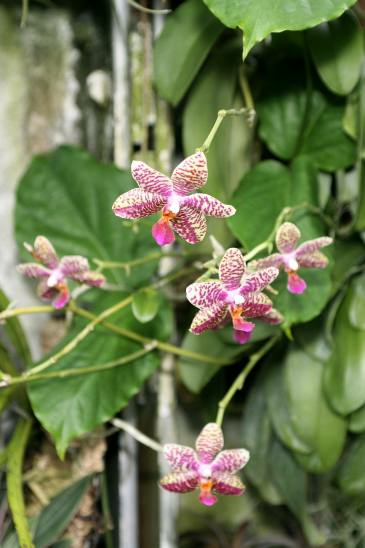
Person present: No